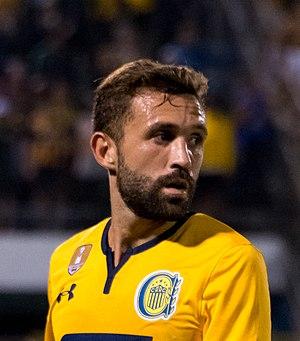
Agustín Lionel Allione est un footballeur argentin né le 28 novembre 1994 à Santa Fe. Il évolue au poste d'ailier.